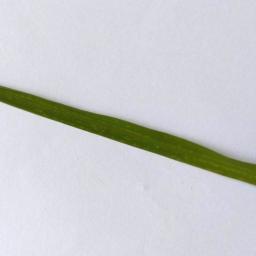
Label: Rice___Healthy